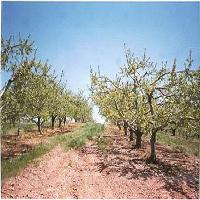
Weather: sun or clear